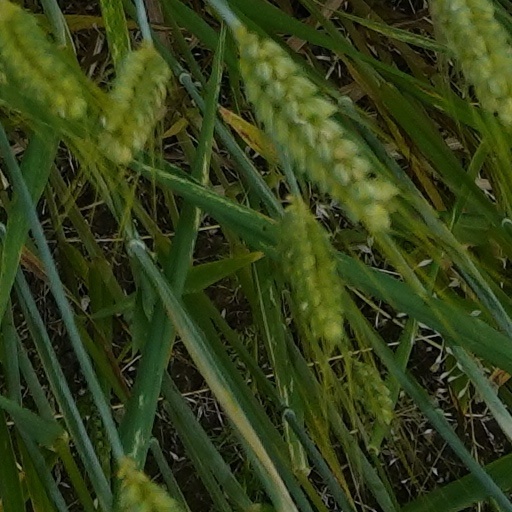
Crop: wheat